Tabu Homosexualität

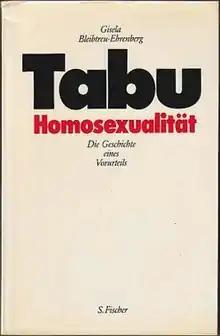
First edition (publ. S. Fischer Verlag)

Tabu Homosexualität: Die Geschichte eines Vorurteils is a standard work of Germanophone research into homophobia, written by German sociologist, ethnologist, and sexologist Gisela Bleibtreu-Ehrenberg, and first published in 1978.